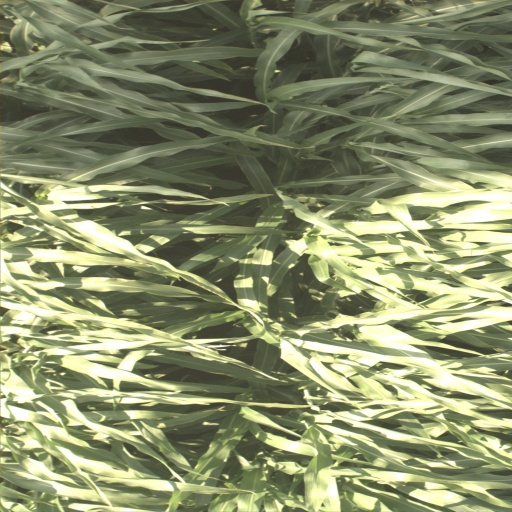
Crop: sorghum